Timeline of the surrender of Axis forces at the end of World War II

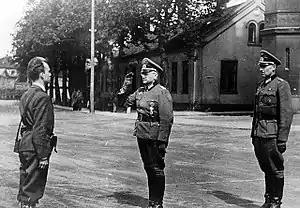
The German surrender at Akershus Fortress (Norway) on 11 May 1945

This is a timeline showing surrenders of the various fighting groups of the Axis forces that also marked ending time of World War II: